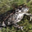
Label: frog